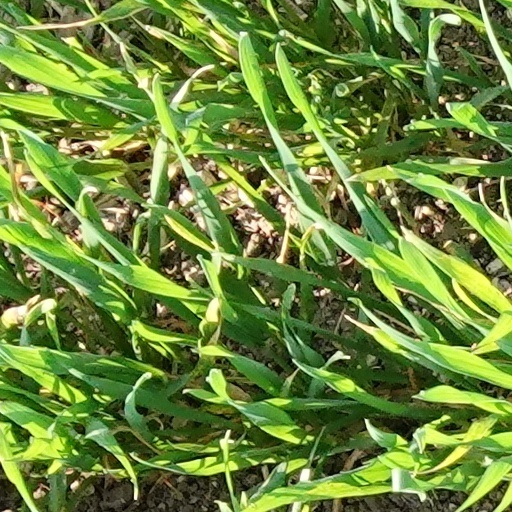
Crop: wheat